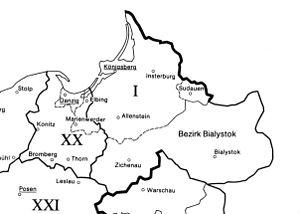
Carte du Wehrkreis I, la 1re région militaire allemande en 1943.
Le Wehrkreis I était la 1ʳᵉ région militaire allemande contrôlant la Prusse-Orientale durant la période de la Reichswehr, puis de la Wehrmacht.